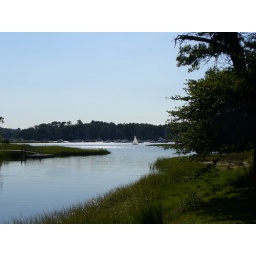
A sailboat in the harbor, with no tree branches in the frame. Manchester by the sea, MA.